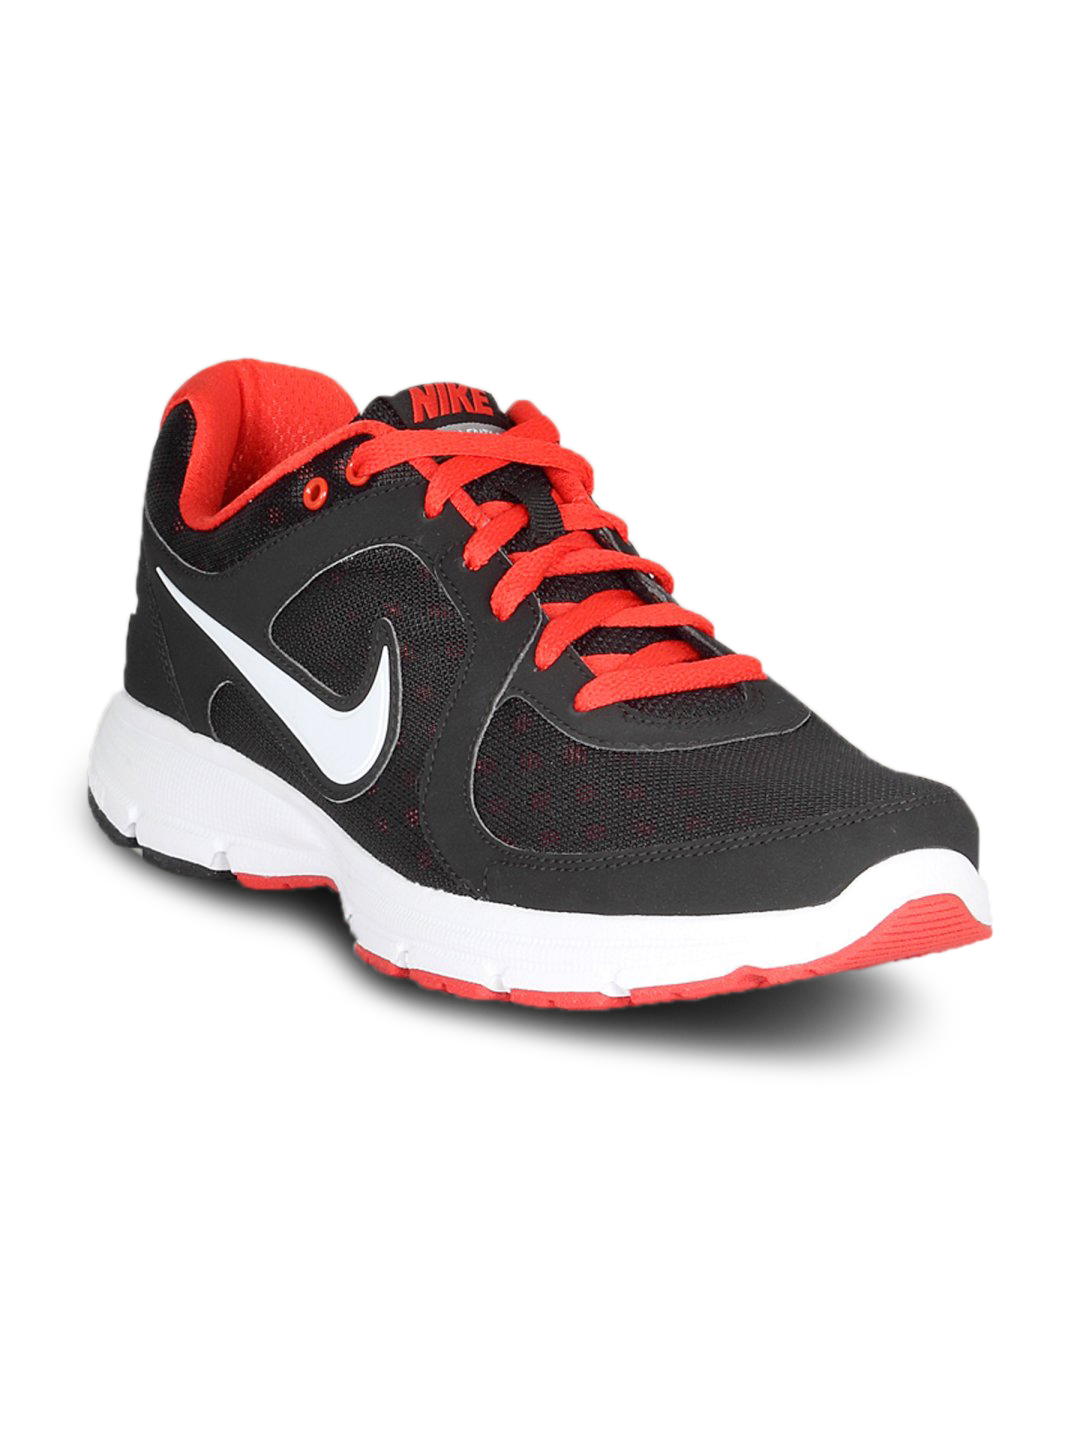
Nike Men's Air Relentless Black Red White Shoe
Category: Footwear / Shoes / Sports Shoes
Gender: Men
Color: Black
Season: Summer 2011
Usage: Sports